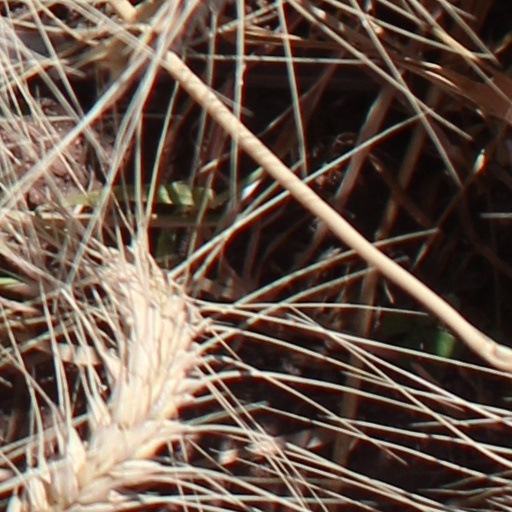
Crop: wheat